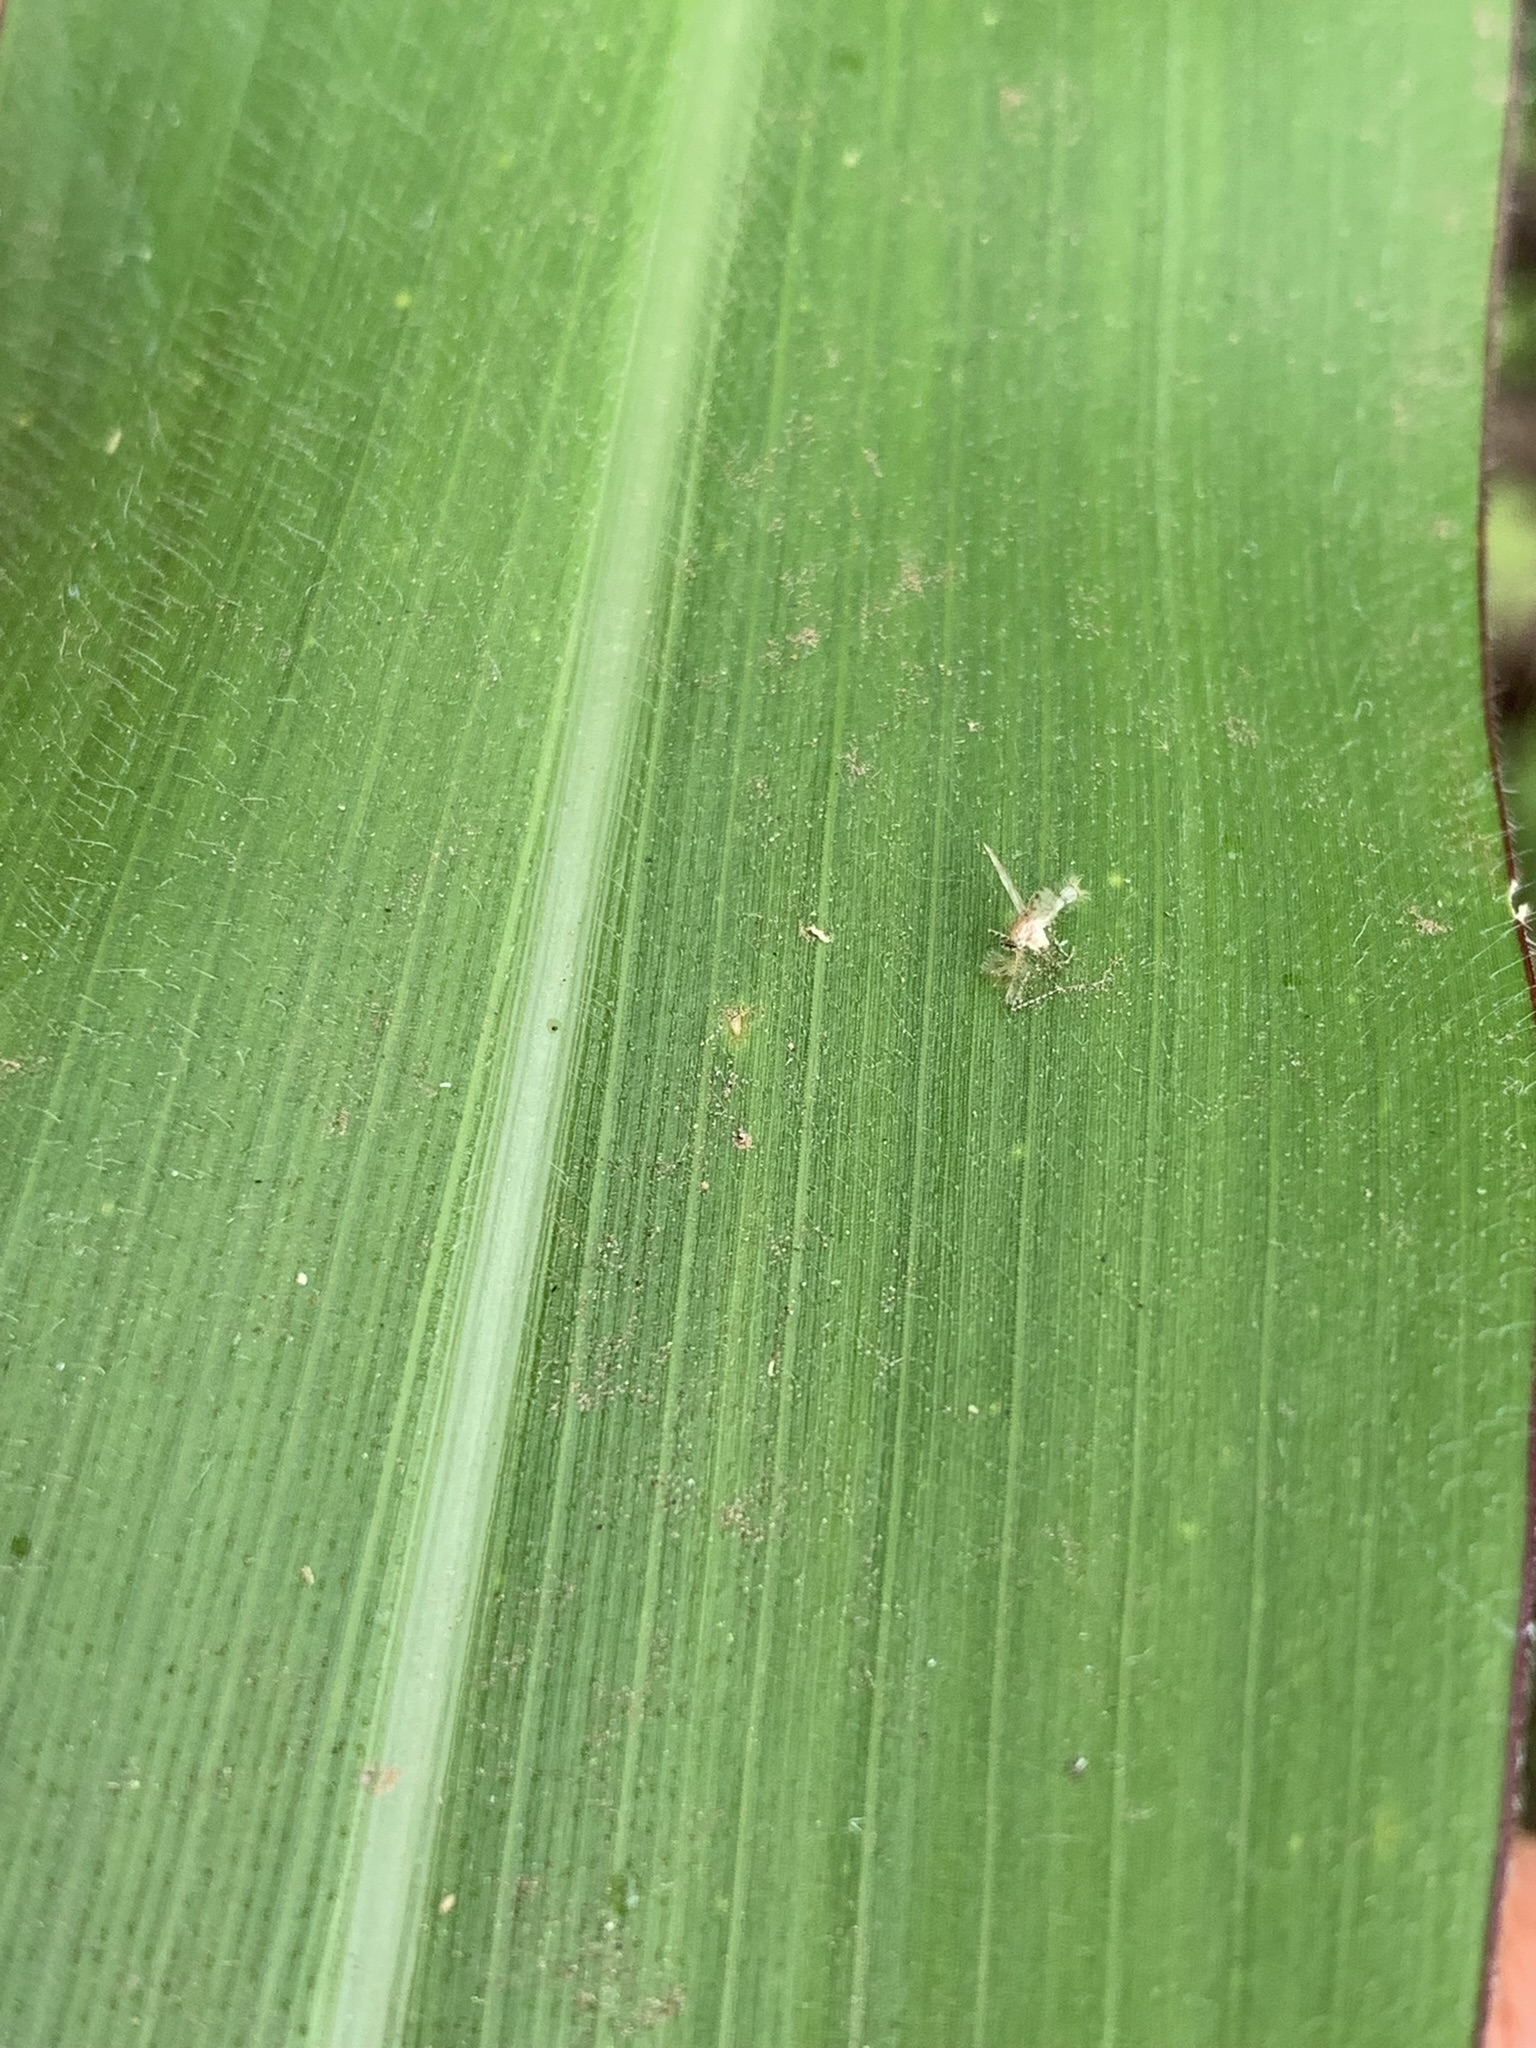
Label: Healthy